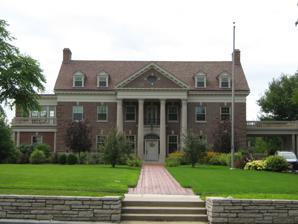
Building: George B. Dryden House
Country: United States of America
Year built: 1916
Historic house in Illinois, United States United States historic place George B. Dryden House U.S. National Register of Historic Places Show map of Illinois Show map of the United States Location 1314 Ridge Ave., Evanston, Illinois Coordinates 42°2′30″N 87°41′21″W / 42.04167°N 87.68917°W / 42.04167; -87.68917 Area 2 acres (0.81 ha) Built 1916 ( 1916 ) Architect Maher, George W. Architectural style Georgian Revival NRHP reference No. 78001135 Added to NRHP December 18, 1978 The George B. Dryden House is a historic house located at 1314 Ridge Avenue in Evanston , Illinois . The house was built in 1916 for George B. and Ellen A. Dryden. George was a successful Chicago businessman, while Ellen was the heiress of George Eastman ; together, the couple was worth over $9 million. Architect George W. Maher designed the Georgian Revival house. While Maher was better known as a Prairie School architect, the Drydens requested a Georgian design inspired by Ellen's memories of Eastman's home. The three-story house features an entrance portico supported by four Corinthian columns and topped by a pediment . The house is faced with brick and features quoins at the corners and keystones above the windows. A wooden frieze and cornice run below the base of the roof, which begins below the third floor and features several projecting dormers . The house was added to the National Register of Historic Places on December 18, 1978. References